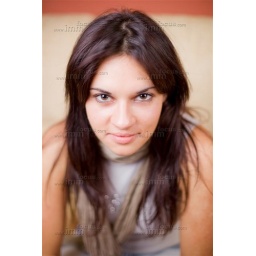
beautiful girl portrait sitting in the sofa of a living room